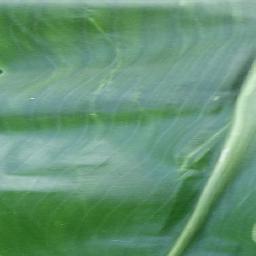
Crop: corn
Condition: (maize)_healthy